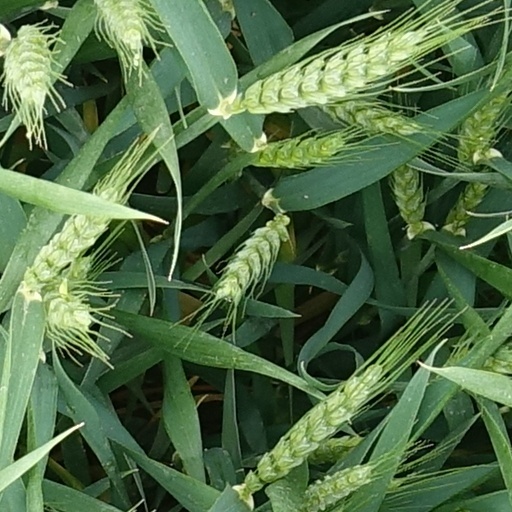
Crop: wheat